1920 APFA season

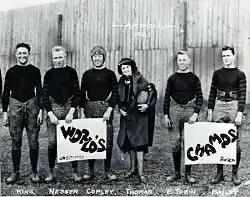
Several Akron Pros players celebrating their championship.

The Akron Pros ended the season as the only undefeated team in the Association. Despite this, two one-loss teams, the Decatur Staleys and Buffalo All-Americans, who both tied Akron that year, made cases for a co-championship.